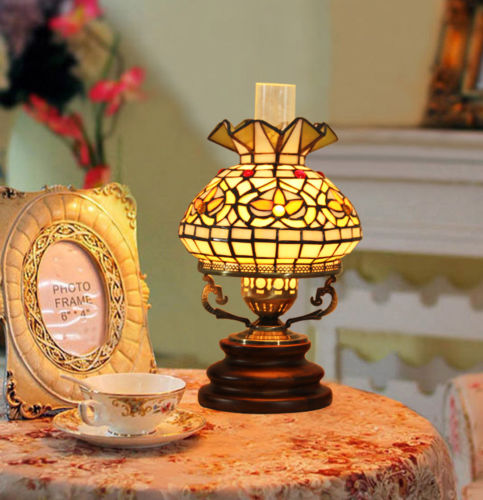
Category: lamp